Hy Brasil, Avalon Beach

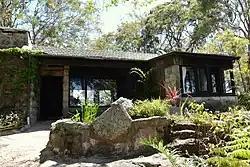
Hy Brasil, Avalon Beach, in 2016

Hy Brasil, also sometimes Hy-Brasil, is a heritage-listed former weekend retreat and now house located at 62 Chisholm Road, Avalon Beach, Northern Beaches Council, New South Wales, Australia. It was designed by Alexander Stewart Jolly and built in 1936. It is also known as The Gem and Hi Brasil. It was added to the New South Wales State Heritage Register on 2 April 1999.